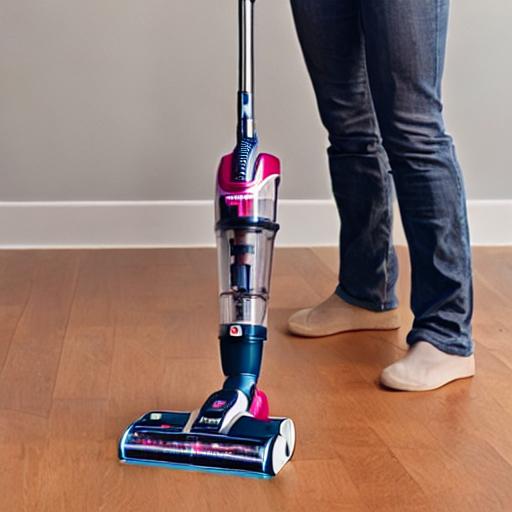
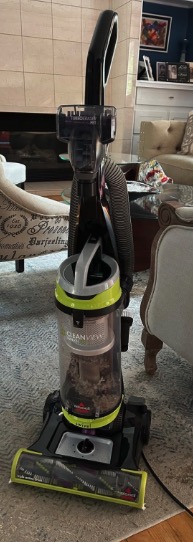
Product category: items_vacuum
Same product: no